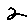
Label: 2